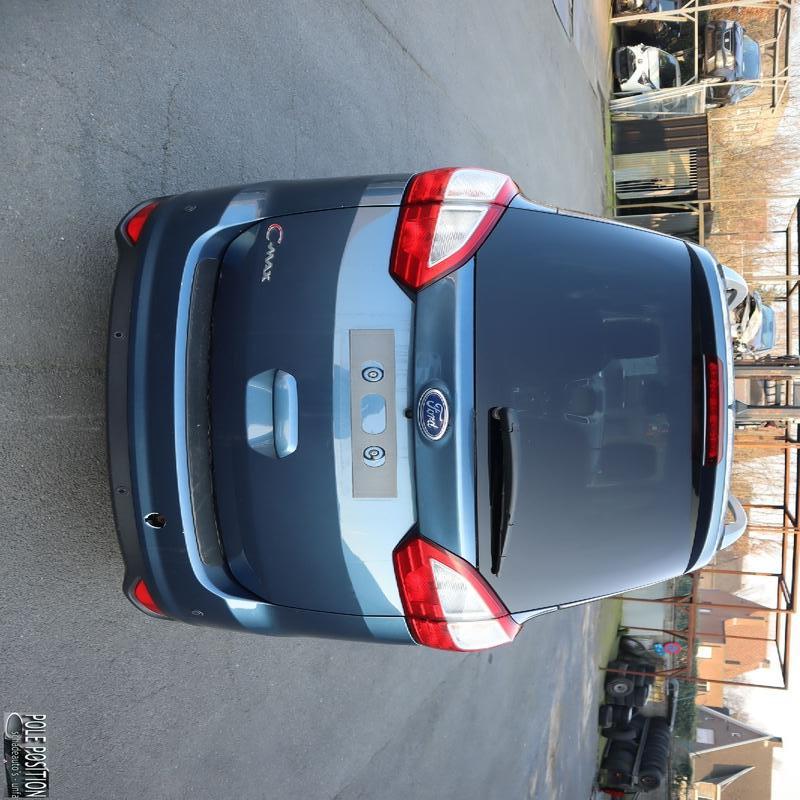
Aucun dommage détecté.
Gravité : aucun